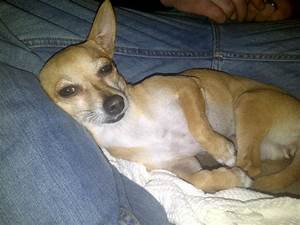
Label: cane